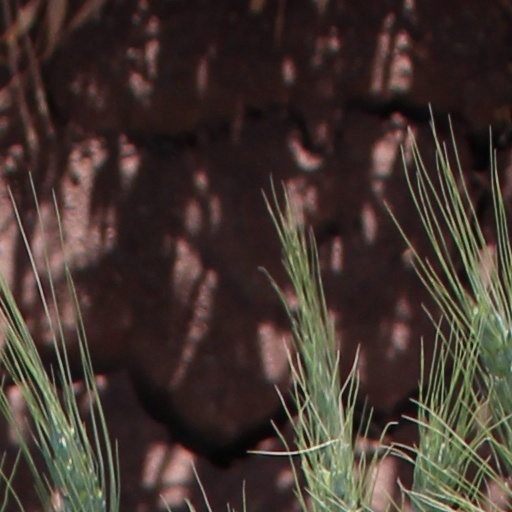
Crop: wheat